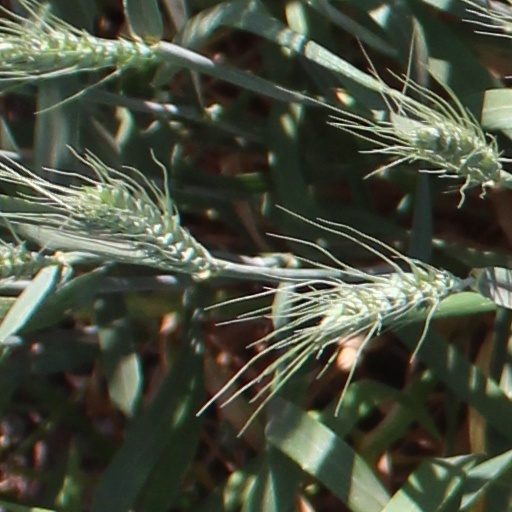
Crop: wheat